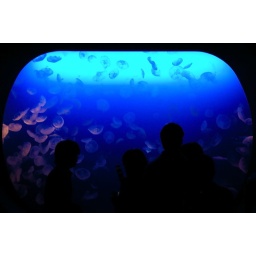
Some glasses in the aquarium look like a theater screen where everything that life offers takes place.